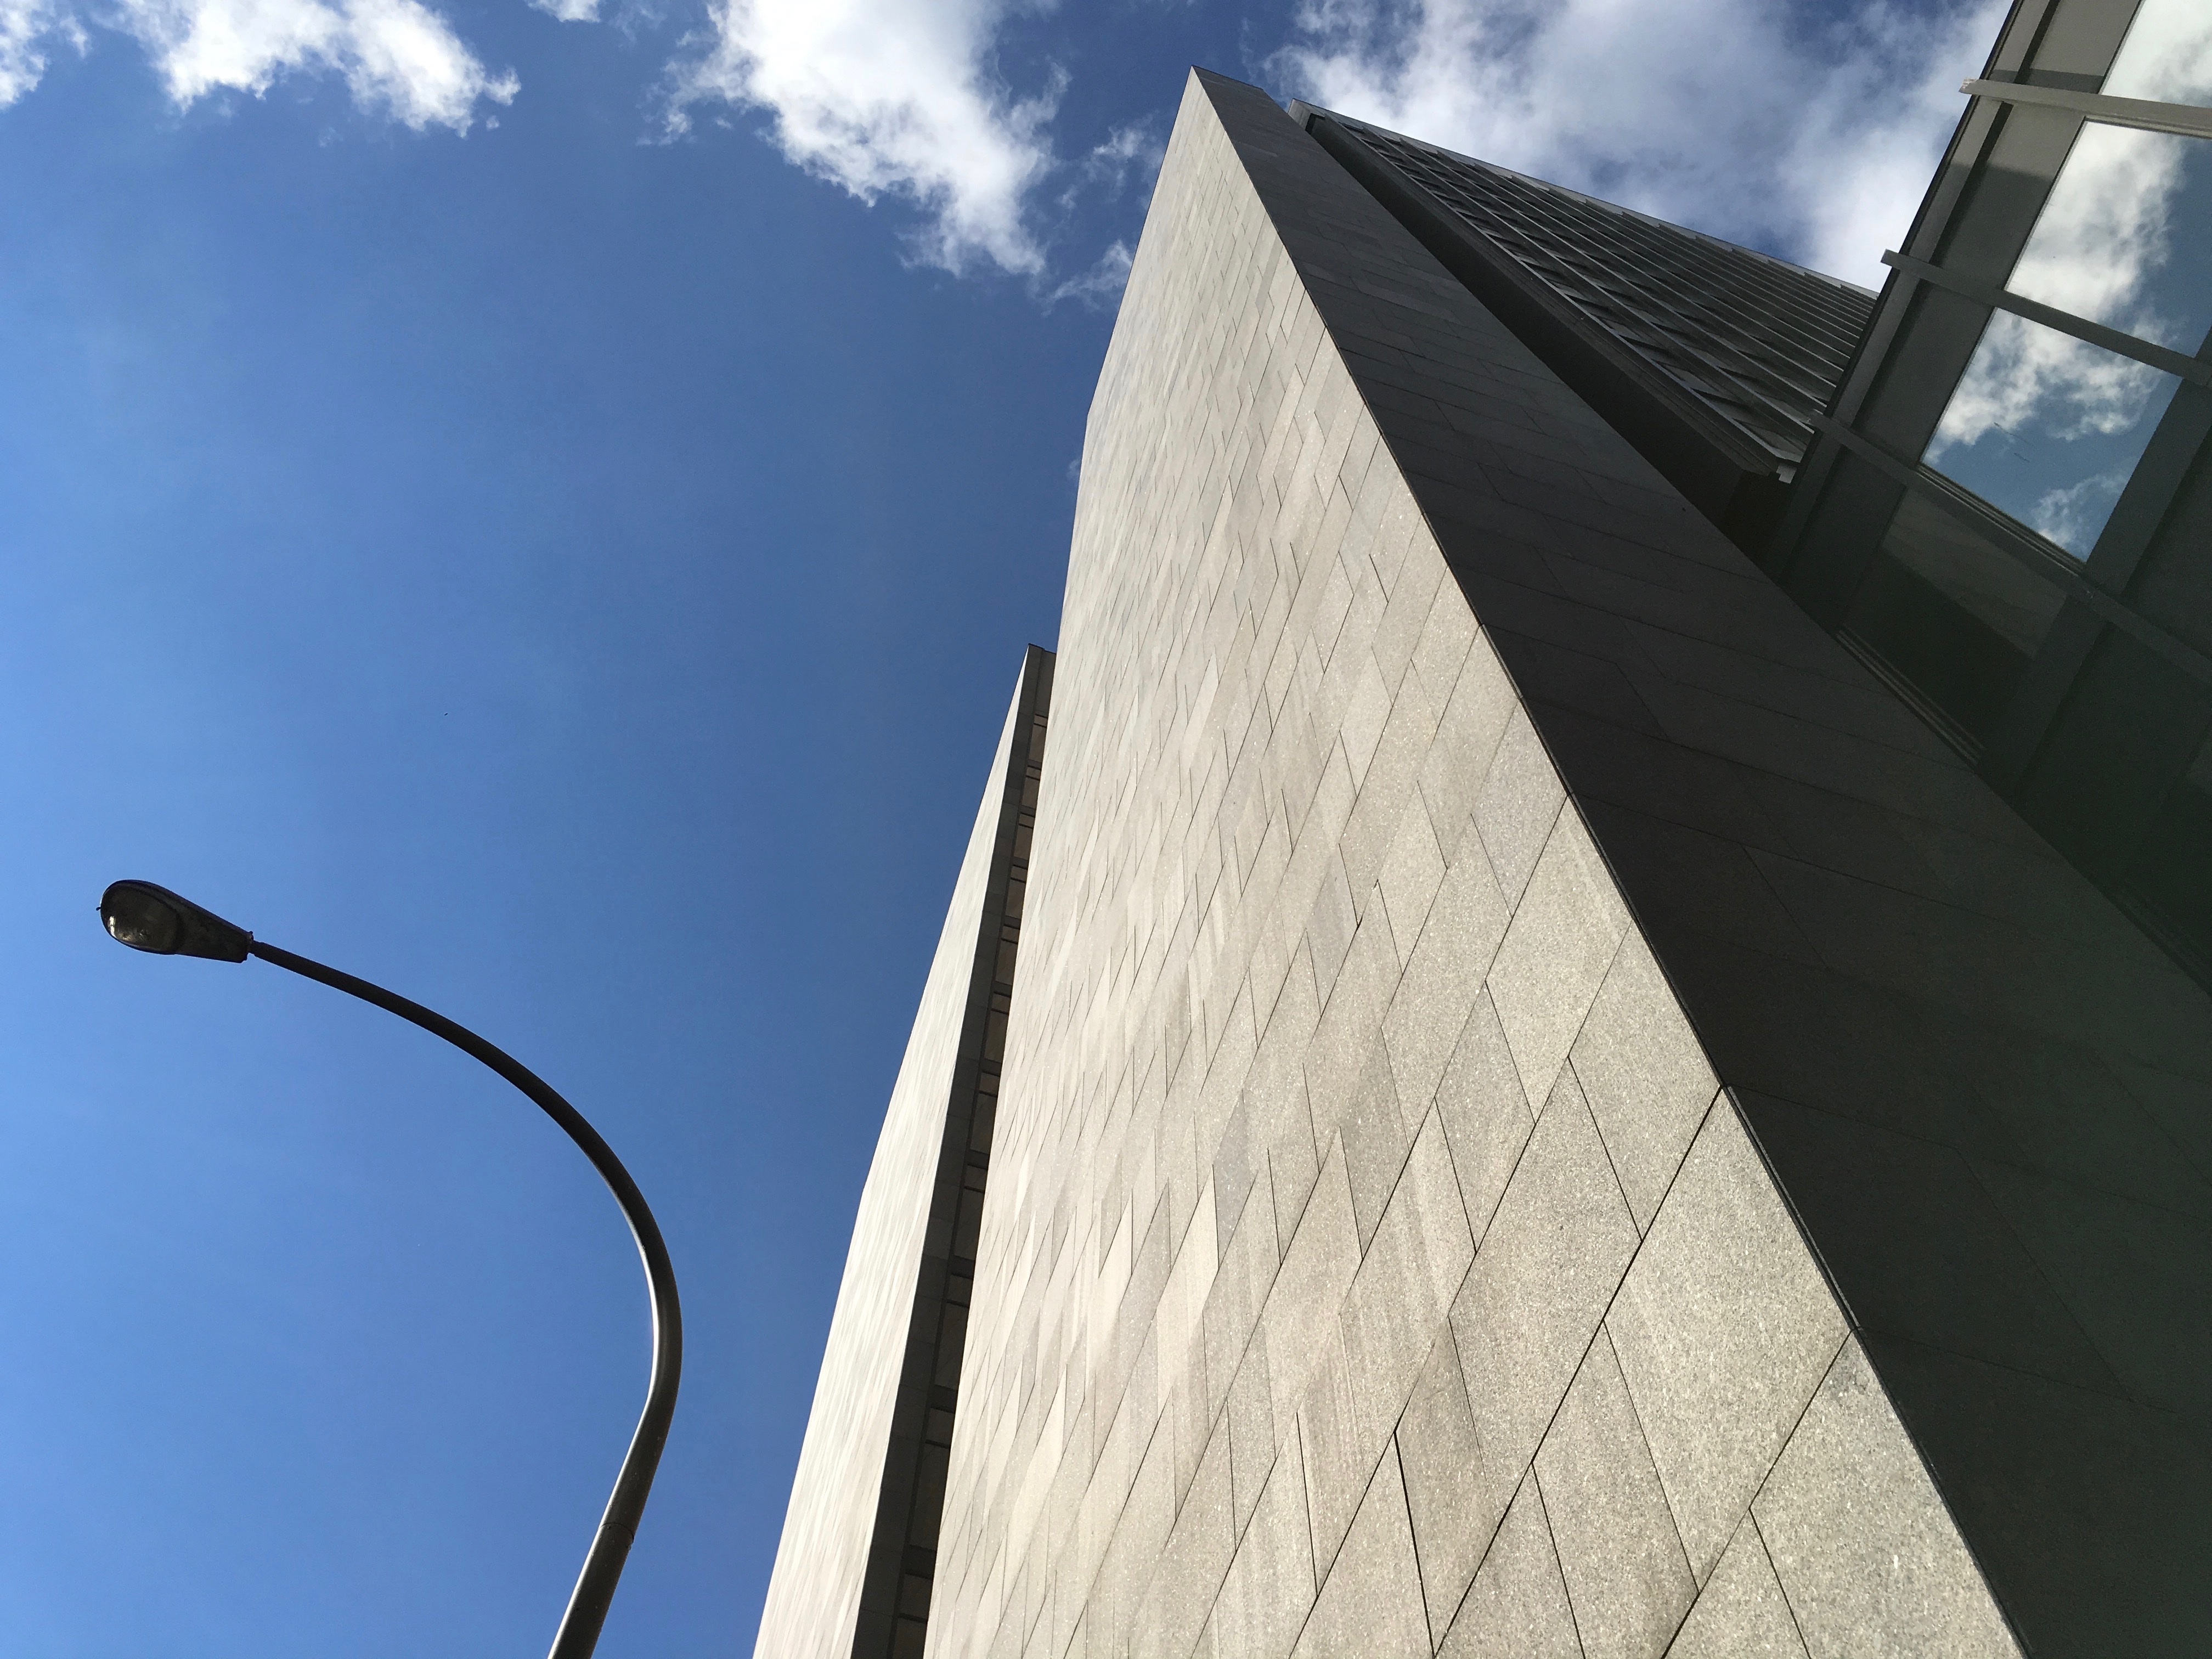
architecture, sky, sunlight, wind, roof, skyscraper, line, reflection, tower, facade, blue, shape